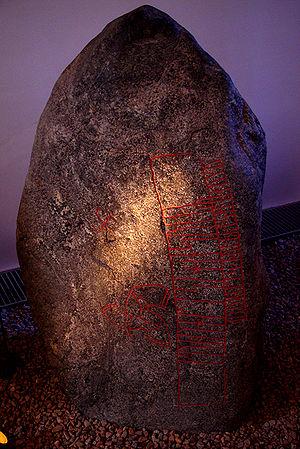
Une pierre runique est une pierre dressée gravée d'inscriptions runiques. Érigées au IVᵉ et XIIᵉ siècles et principalement à la fin de l'âge des Vikings, la plupart sont situées en Scandinavie, bien qu'il en existe également en dehors de cette région. Il s'agit souvent de monuments à la mémoire de personnes décédées.
Hrungnir est un géant de la mythologie nordique, vivant aux Jötunheim. Il est le plus fort des géants des glaces.